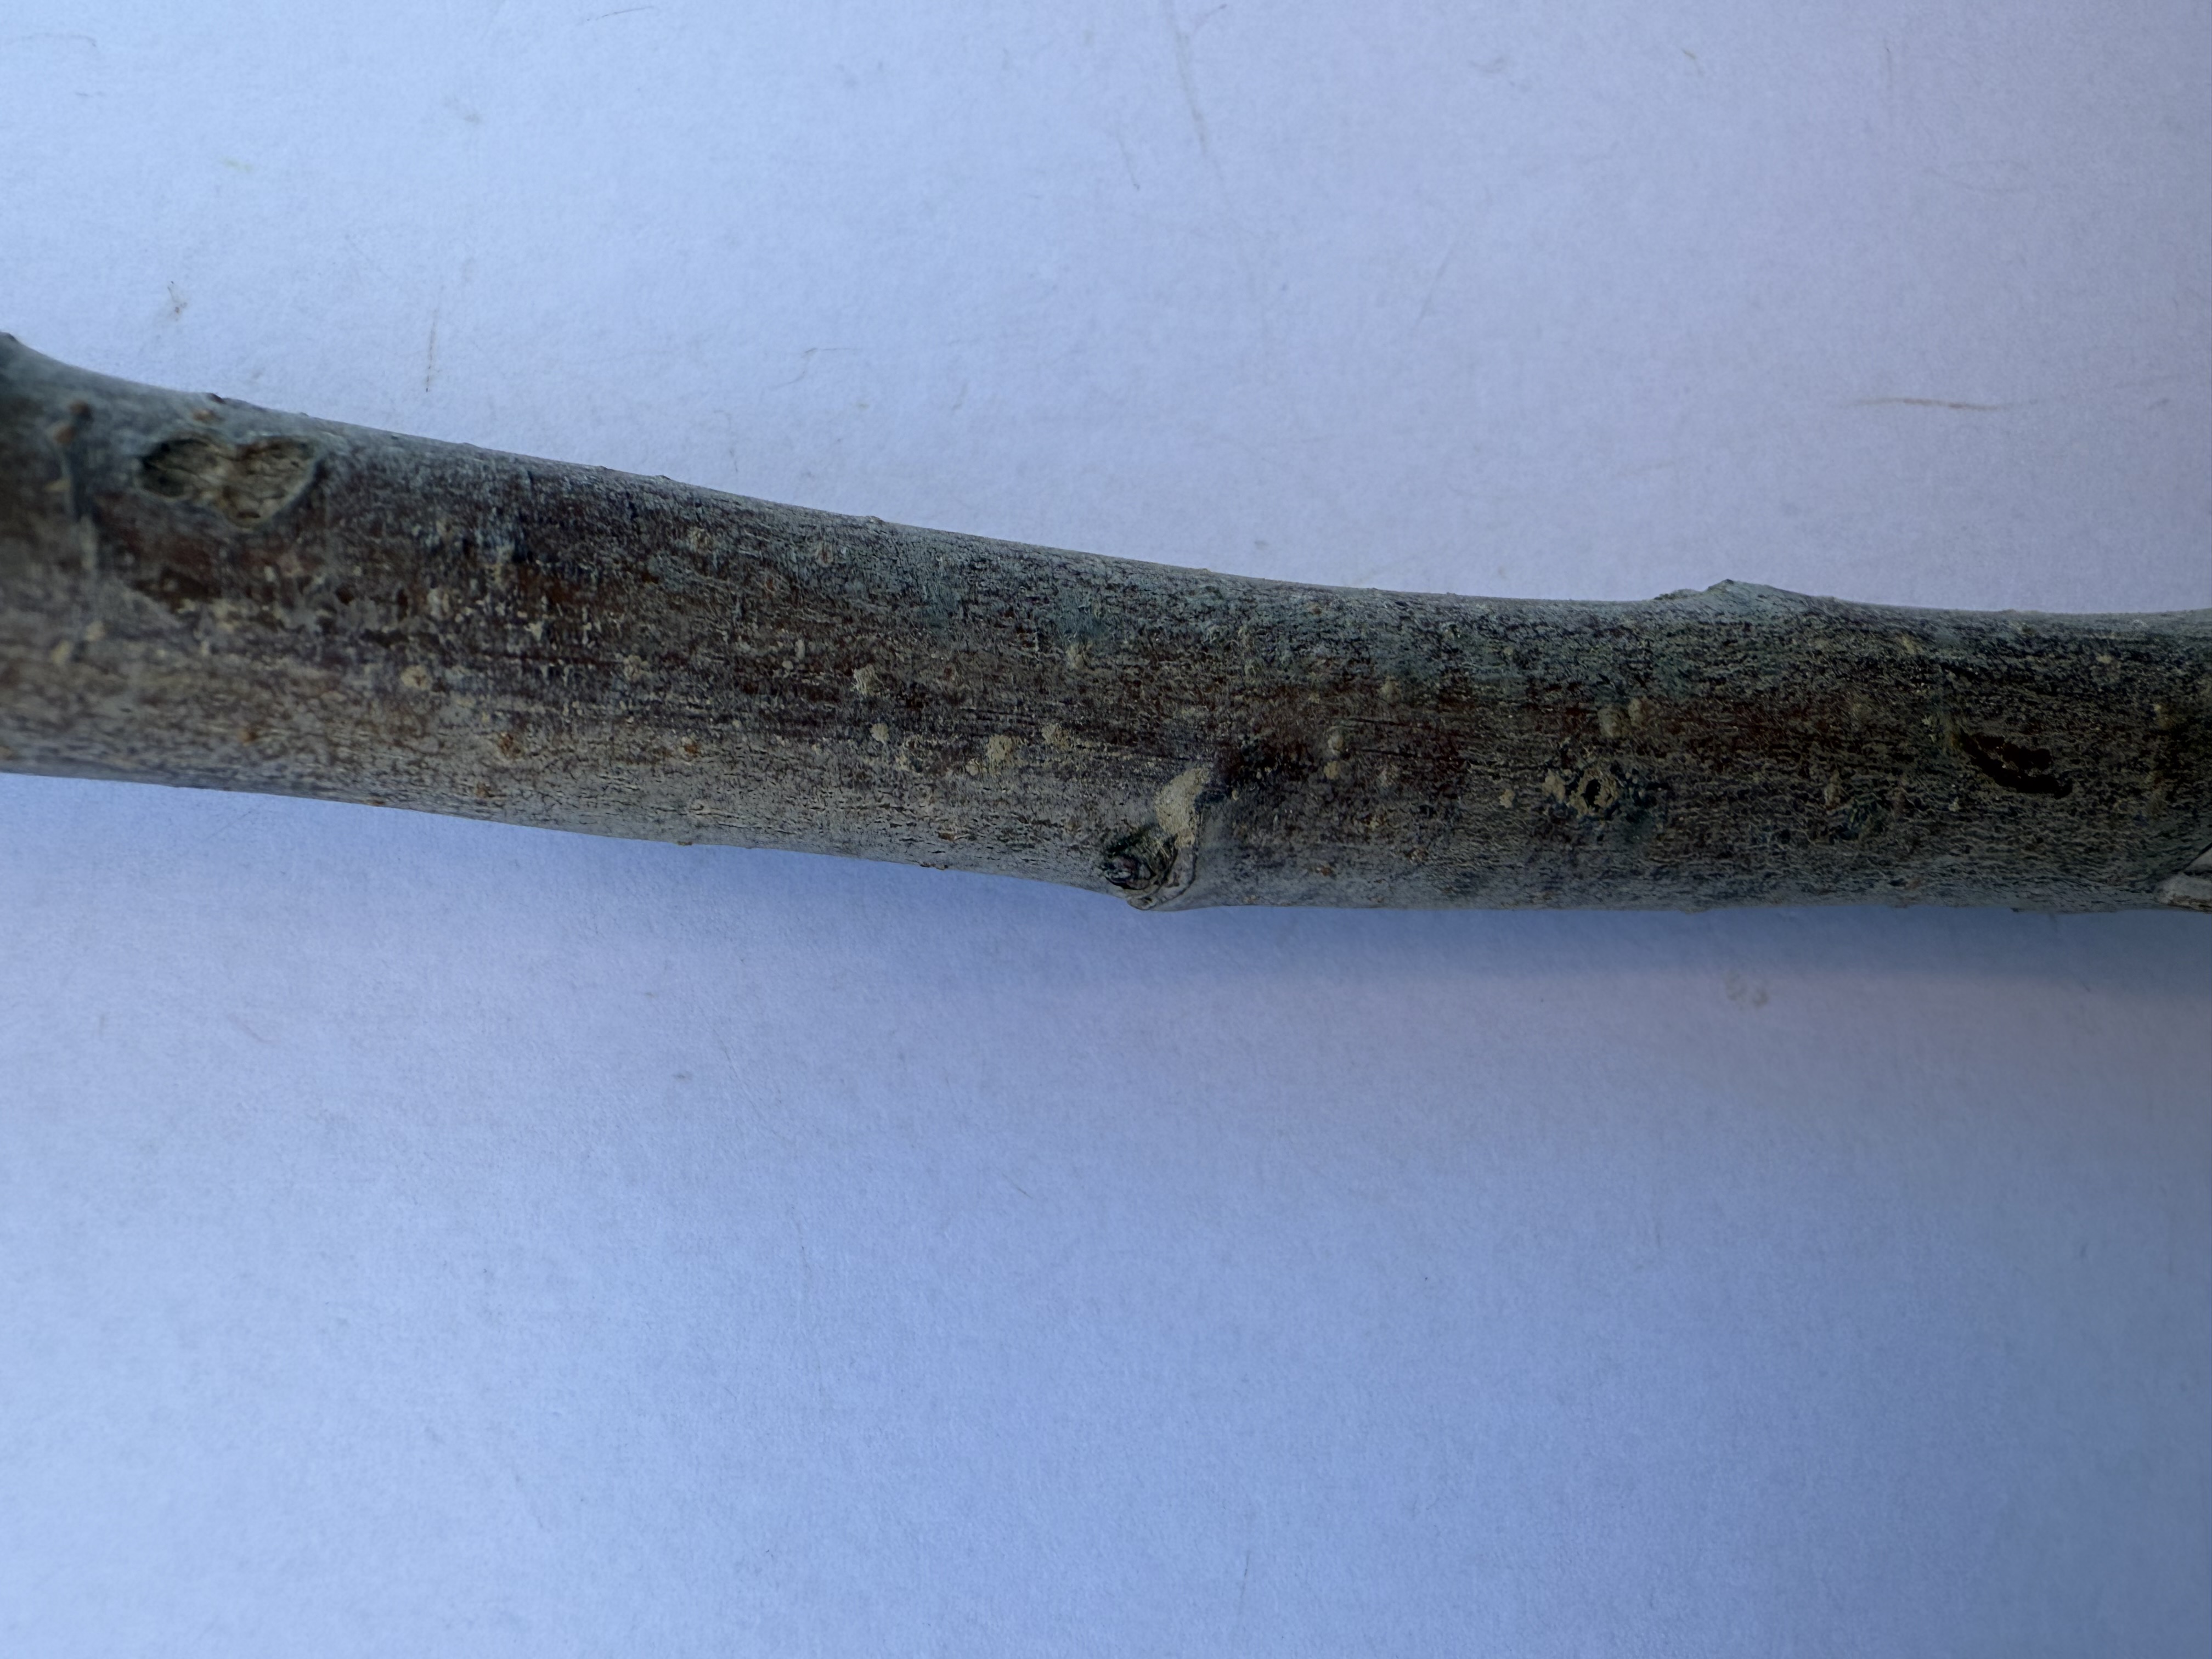
Variety: Granny Smith Apple